Westminster Psalter

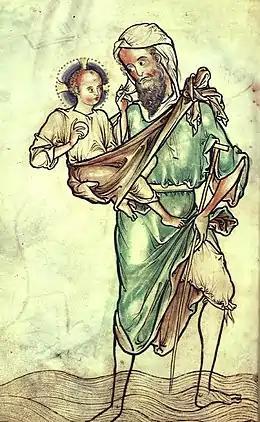
St Christopher carrying the Christ-Child, f 220v, perhaps the first such image in English art

The grouping of the five tinted drawings is more unusual, since they combine the clearly devotional images of St Christopher and the Veronica face of Christ, with three figures from each of the Three Estates of contemporary society – the archbishop does not appear to represent a saint, despite being opposite St Christopher. The Veronica image was popular at this time, and appears in a number of English manuscripts, but St Christopher was a newly popular saint in Northern Europe, and the Westminster drawing is "possibly his first isolated appearance in English art".